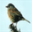
Label: bird